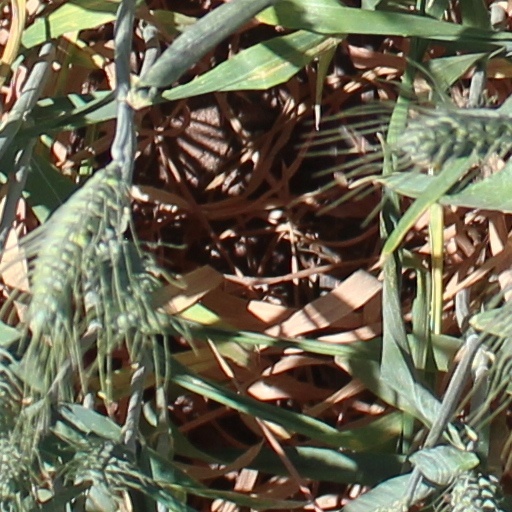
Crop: wheat